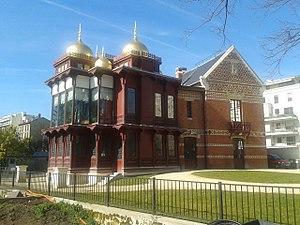
Pavillon des Indes, Courbevoie, France